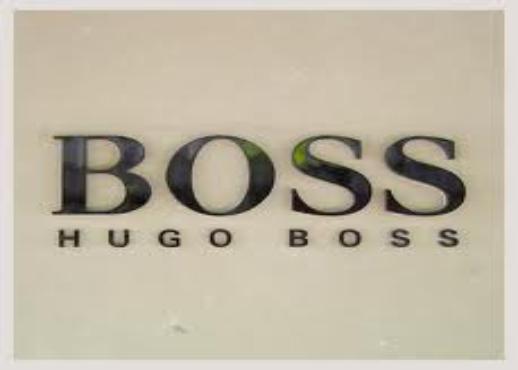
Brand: Hugo Boss
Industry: Clothes